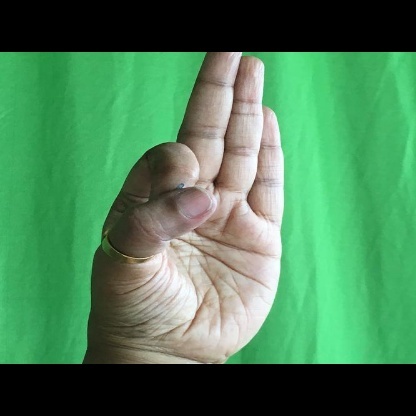
Mudra: Aralam